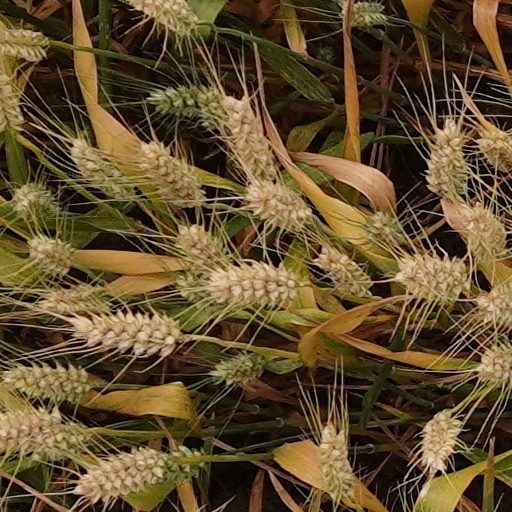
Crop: wheat